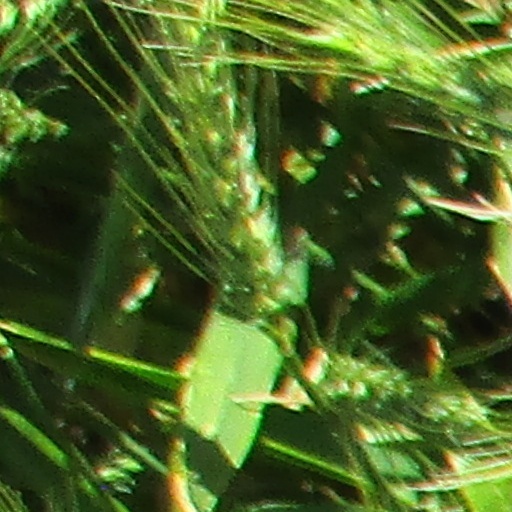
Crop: wheat